Jean Batten's 1934 record flight from England to Australia

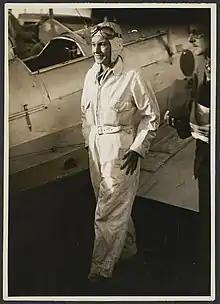
Batten after landing in Australia to complete her record flight. She made a point of wearing a white flying suit for the occasion.

Batten arrived back at Brooklands on 6 May and immediately set about preparing for her next flight. Despite Walter wanting her to give up on the record attempt, she persuaded him to lend her the lower wings of his Gipsy Moth. The set she had borrowed in Italy still needed to be refurbished and she did not want to wait, with the monsoon season in central Asia approaching. With help from engineers at Brooklands, her aircraft was quickly made ready and she departed just two days later, on 8 May. She had set herself a target of 14 days to reach Australia.